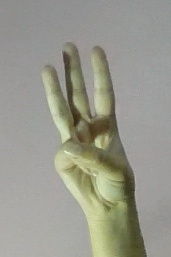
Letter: thaa